Pel's flying squirrel

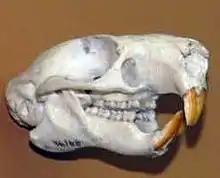
Skull of a Pel's flying squirrel

Pel's flying squirrel is native to West Africa where its range includes eastern Liberia, southern Ivory Coast and southwestern Ghana. It occurs in the tropical rainforest at low altitudes, particularly where there are tall, emergent trees and palms trees, in areas with annual precipitation in the range . However, it appreciates separate trees that are not wreathed in lianas, because when it emerges from its den at night, it needs space to glide down to lower levels to feed.